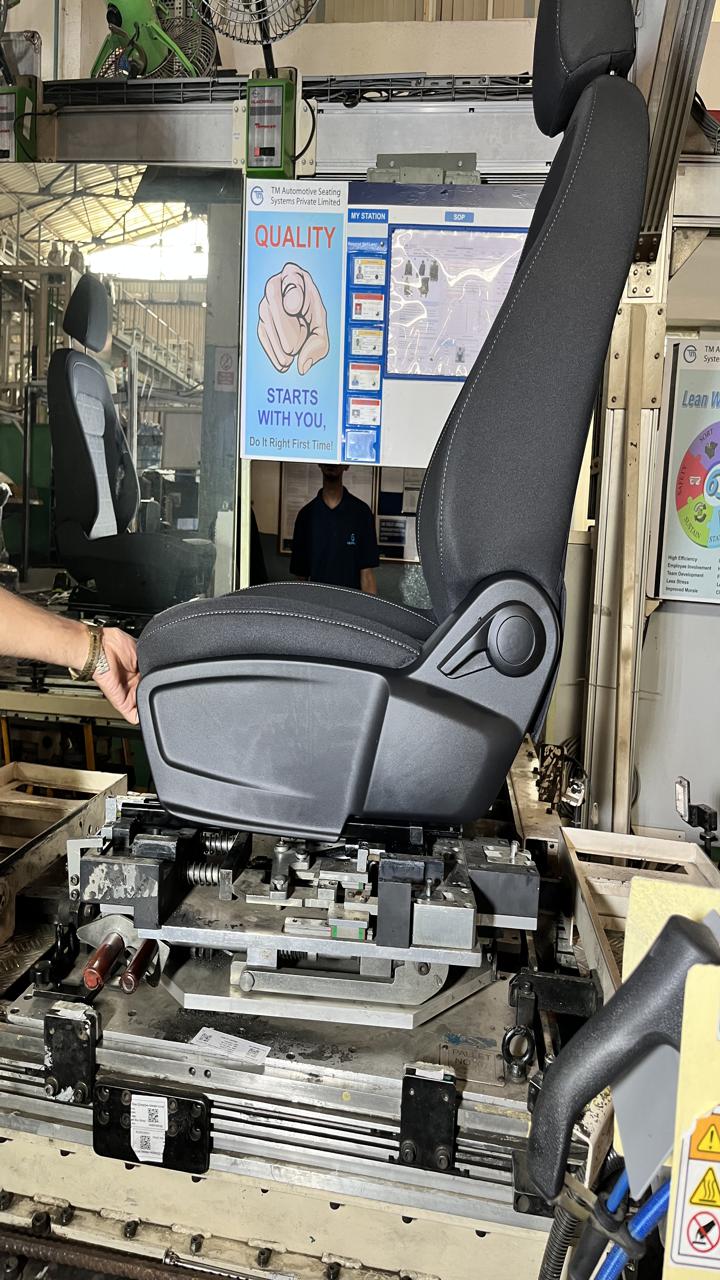
Label: Knob